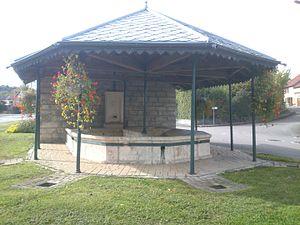
Lavoir de Dampierre-sur-le-Doubs
Dampierre-sur-le-Doubs est une commune française située dans le département du Doubs, en région Bourgogne-Franche-Comté.